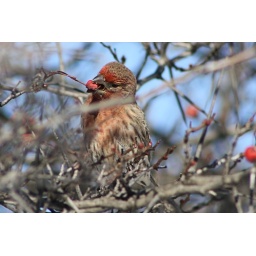
house finch feeding on berries in a tree